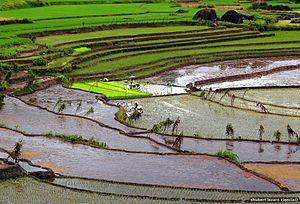
Les Systèmes ingénieux du patrimoine agricole mondial sont des systèmes agricoles et culturels traditionnels, fondés sur des savoir-faire et des traditions locales qui ont assuré la sécurité alimentaire de certaines populations, et qui sont parfois menacés de disparition par l'évolution des techniques et de l'économie mondiale. En 2002, l'organisation des Nations unies pour l'alimentation et l'agriculture a pris une initiative en vue de sauvegarder ces systèmes traditionnels et d'en assurer la promotion. Des « sites pilotes » ont été identifiés au Pérou, au Chili, en Chine, aux Philippines, en Tunisie, en Algérie, au Kenya et en Tanzanie.
Le Hudhud est un ensemble de chants et d'histoires de la communauté Ifugao sur l'île de Luçon dans les Philippines. Le Hudhud a été classé au patrimoine culturel immatériel de l'UNESCO en 2008.
Kiangan est une municipalité de la province d'Ifugao, aux Philippines.
Les rizières en terrasses des cordillères des Philippines regroupent cinq ensembles de rizières en terrasses de la province d'Ifugao aux Philippines : celui de Batad et celui de Bangaan, celui de Mayoyao, celui de Hungduan et celui de Nagacadan. Construites voici 2 000 ans et transmises de génération en génération, ces terrasses ont atteint une altitude supérieure et sont construites sur des pentes plus aiguës que la plupart des autres rizières en terrasses. Cet ensemble est fait de murs de pierres ou de boue. Il est le résultat de tailles délicates le long des contours naturels des collines et des montagnes, formant ainsi des champs d'étangs en terrasses. La production de ces rizières est assuré par un système élaboré d'irrigation, de cueillette d'eau s'écoulant des arbres plus haut en altitude et de techniques agricoles efficaces. Des indices archéologiques démontrent que ces techniques ont été utilisées telles quelles depuis plus de 2 000 ans.